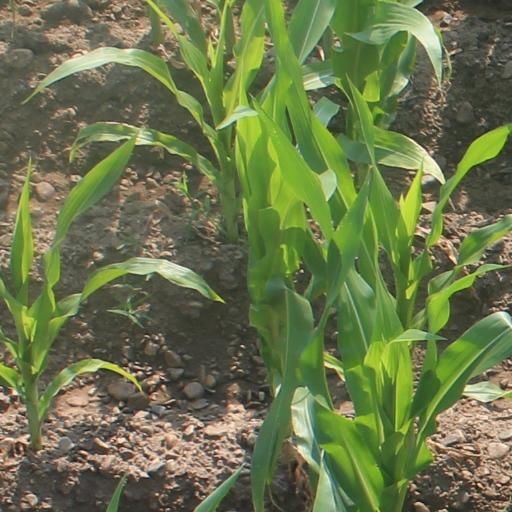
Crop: maize; corn